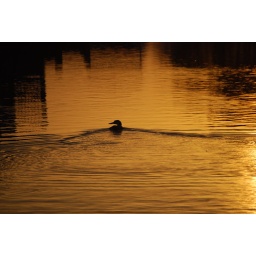
the canal behind my house in ocean city, md.